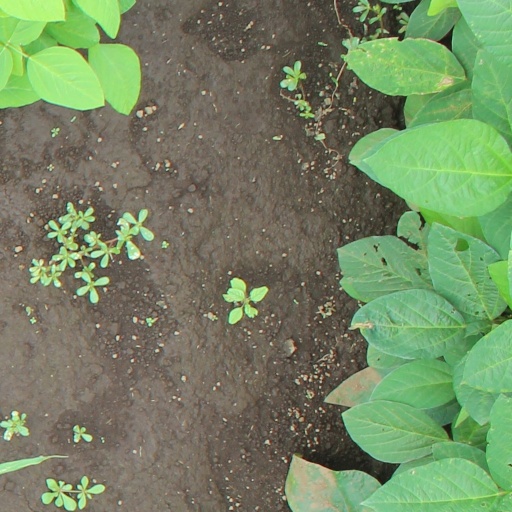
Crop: soybean